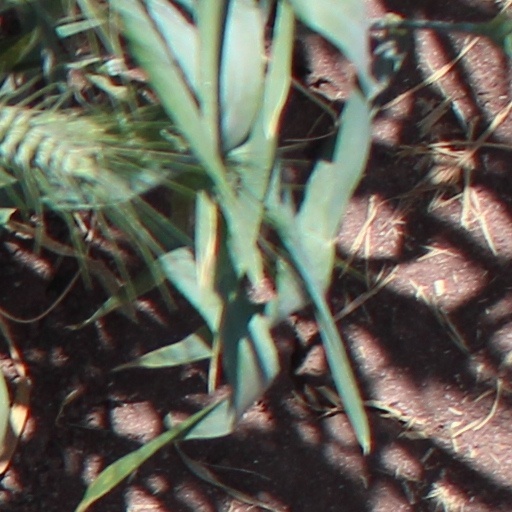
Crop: wheat